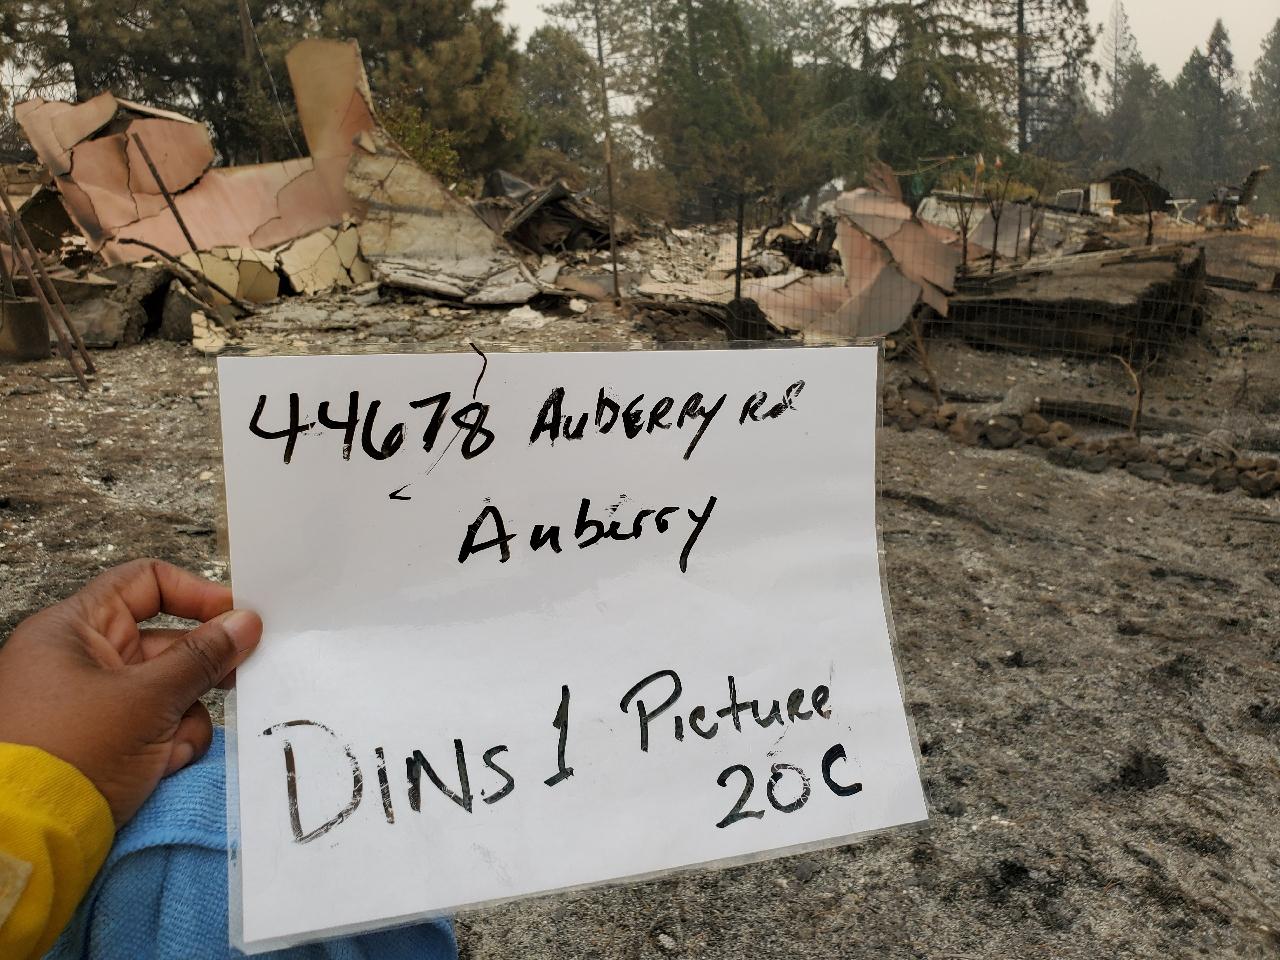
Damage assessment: destroyed